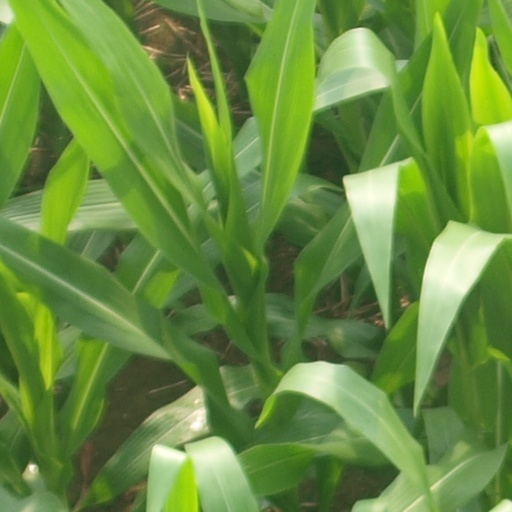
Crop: maize; corn